Rowland Hill (MP)

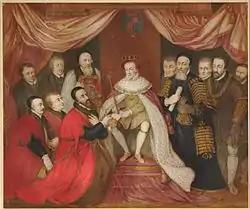
The boy-king Edward VI grants a royal charter in 1553 to Bridewell Hospital in London with Hill as founding President.

Sir Rowland Hill's protegé, Sir Thomas Leigh, escorted the newly-crowned Queen Elizabeth I through the City of London streets on her coronation day, before Hill was appointed a Privy Counsellor to serve the young Elizabeth I in the early years of her reign, to such a successful extent he was appointed a Commissioner for Ecclesiastical Cases in 1559, alongside newly-appointed Archbishop of Canterbury, Matthew Parker. The Royal Warrant establishing the commission stated;